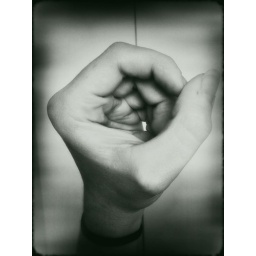
hand flower in black & white